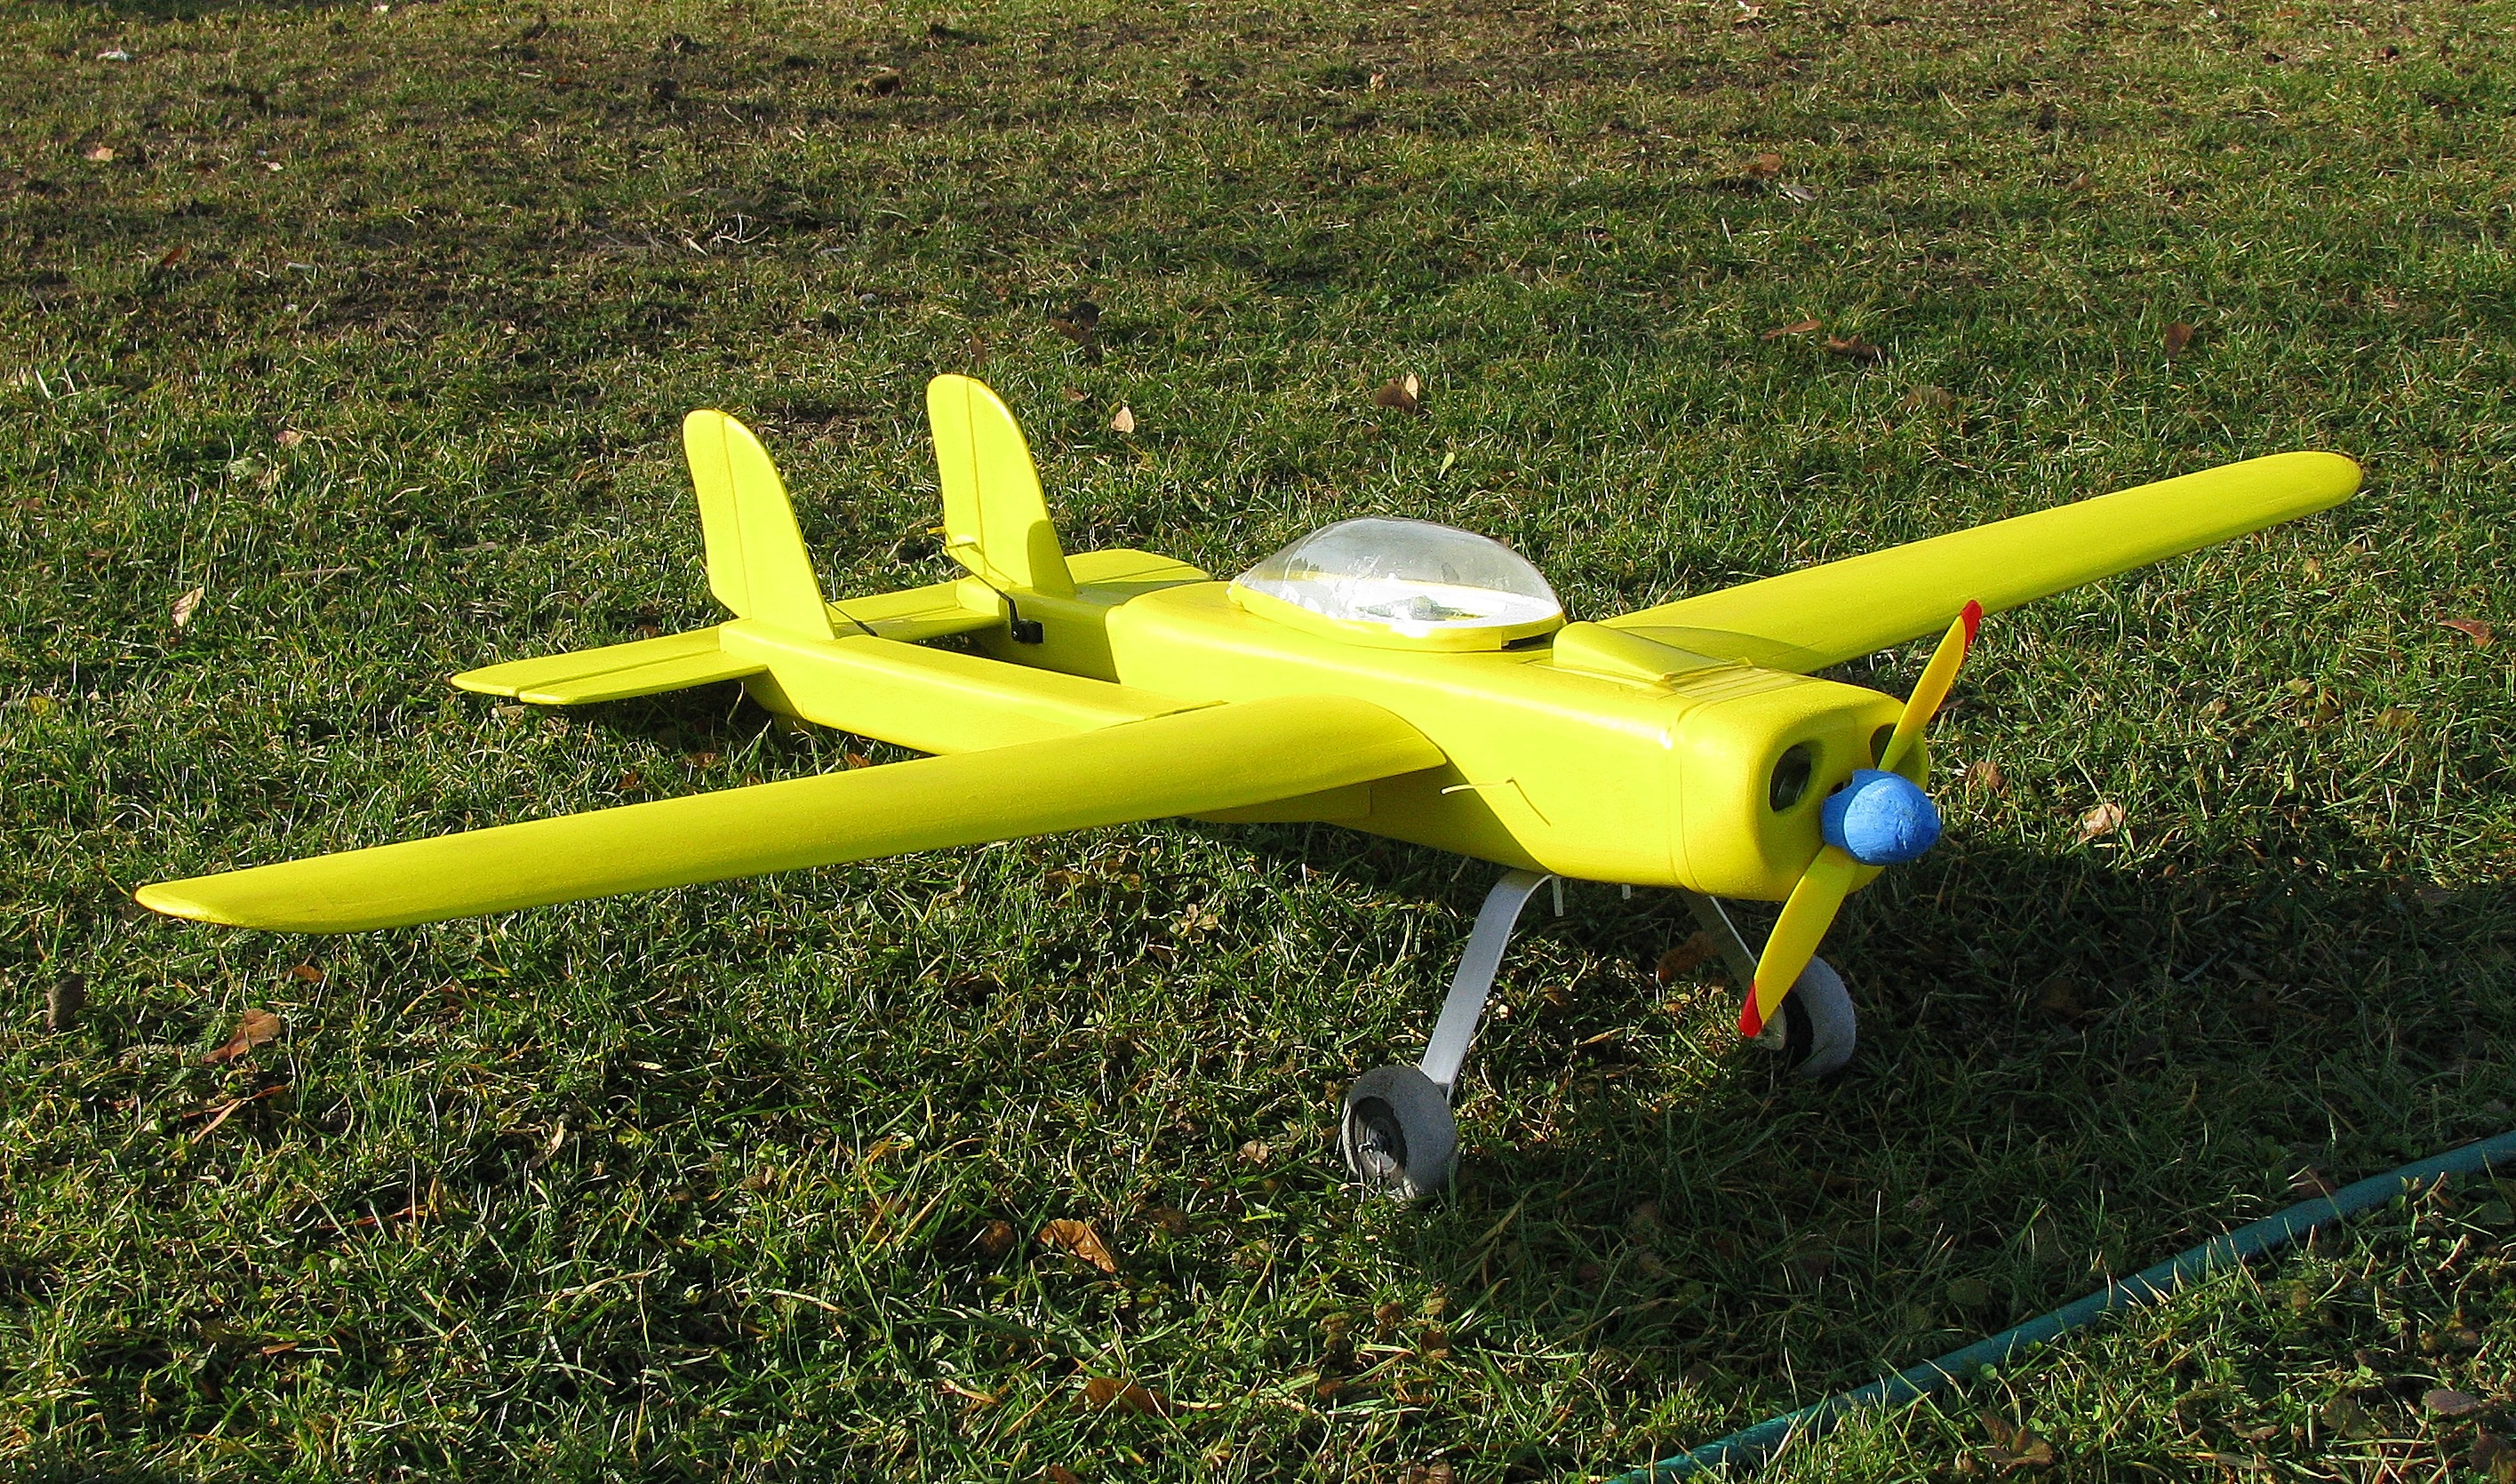
wing, airplane, aircraft, model, vehicle, aviation, flight, yellow, glider, propeller, hobby, light aircraft, model aircraft, monoplane, atmosphere of earth, aircraft engine, propeller driven aircraft, ultralight aviation, radio controlled aircraft, piper pa 18, model airplane, model flight, piper j 3 cub